Sky position (RA, Dec in degrees): 2.752, 1.004
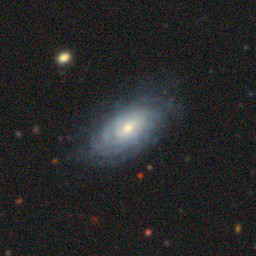
Galaxy morphology: Unbarred Tight Spiral Galaxies